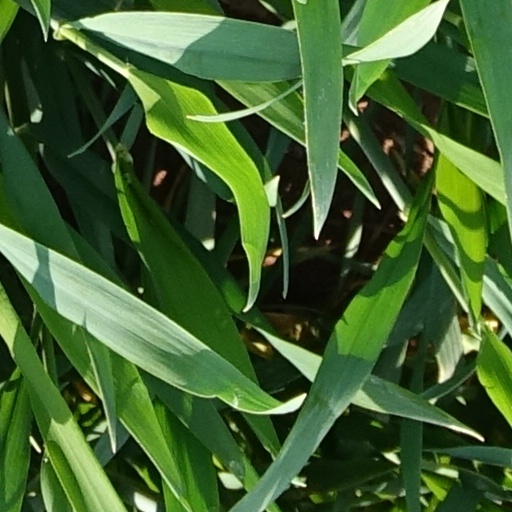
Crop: wheat